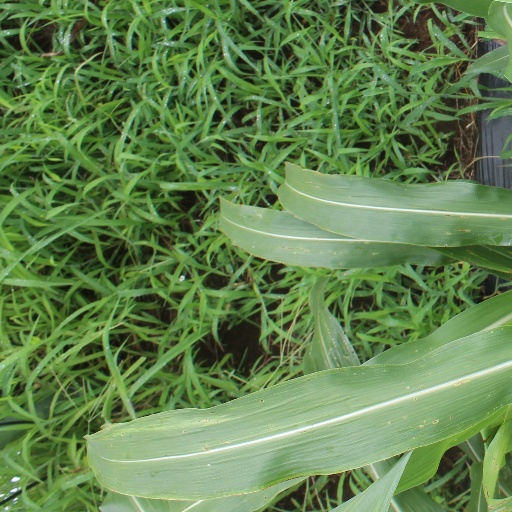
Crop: sorghum